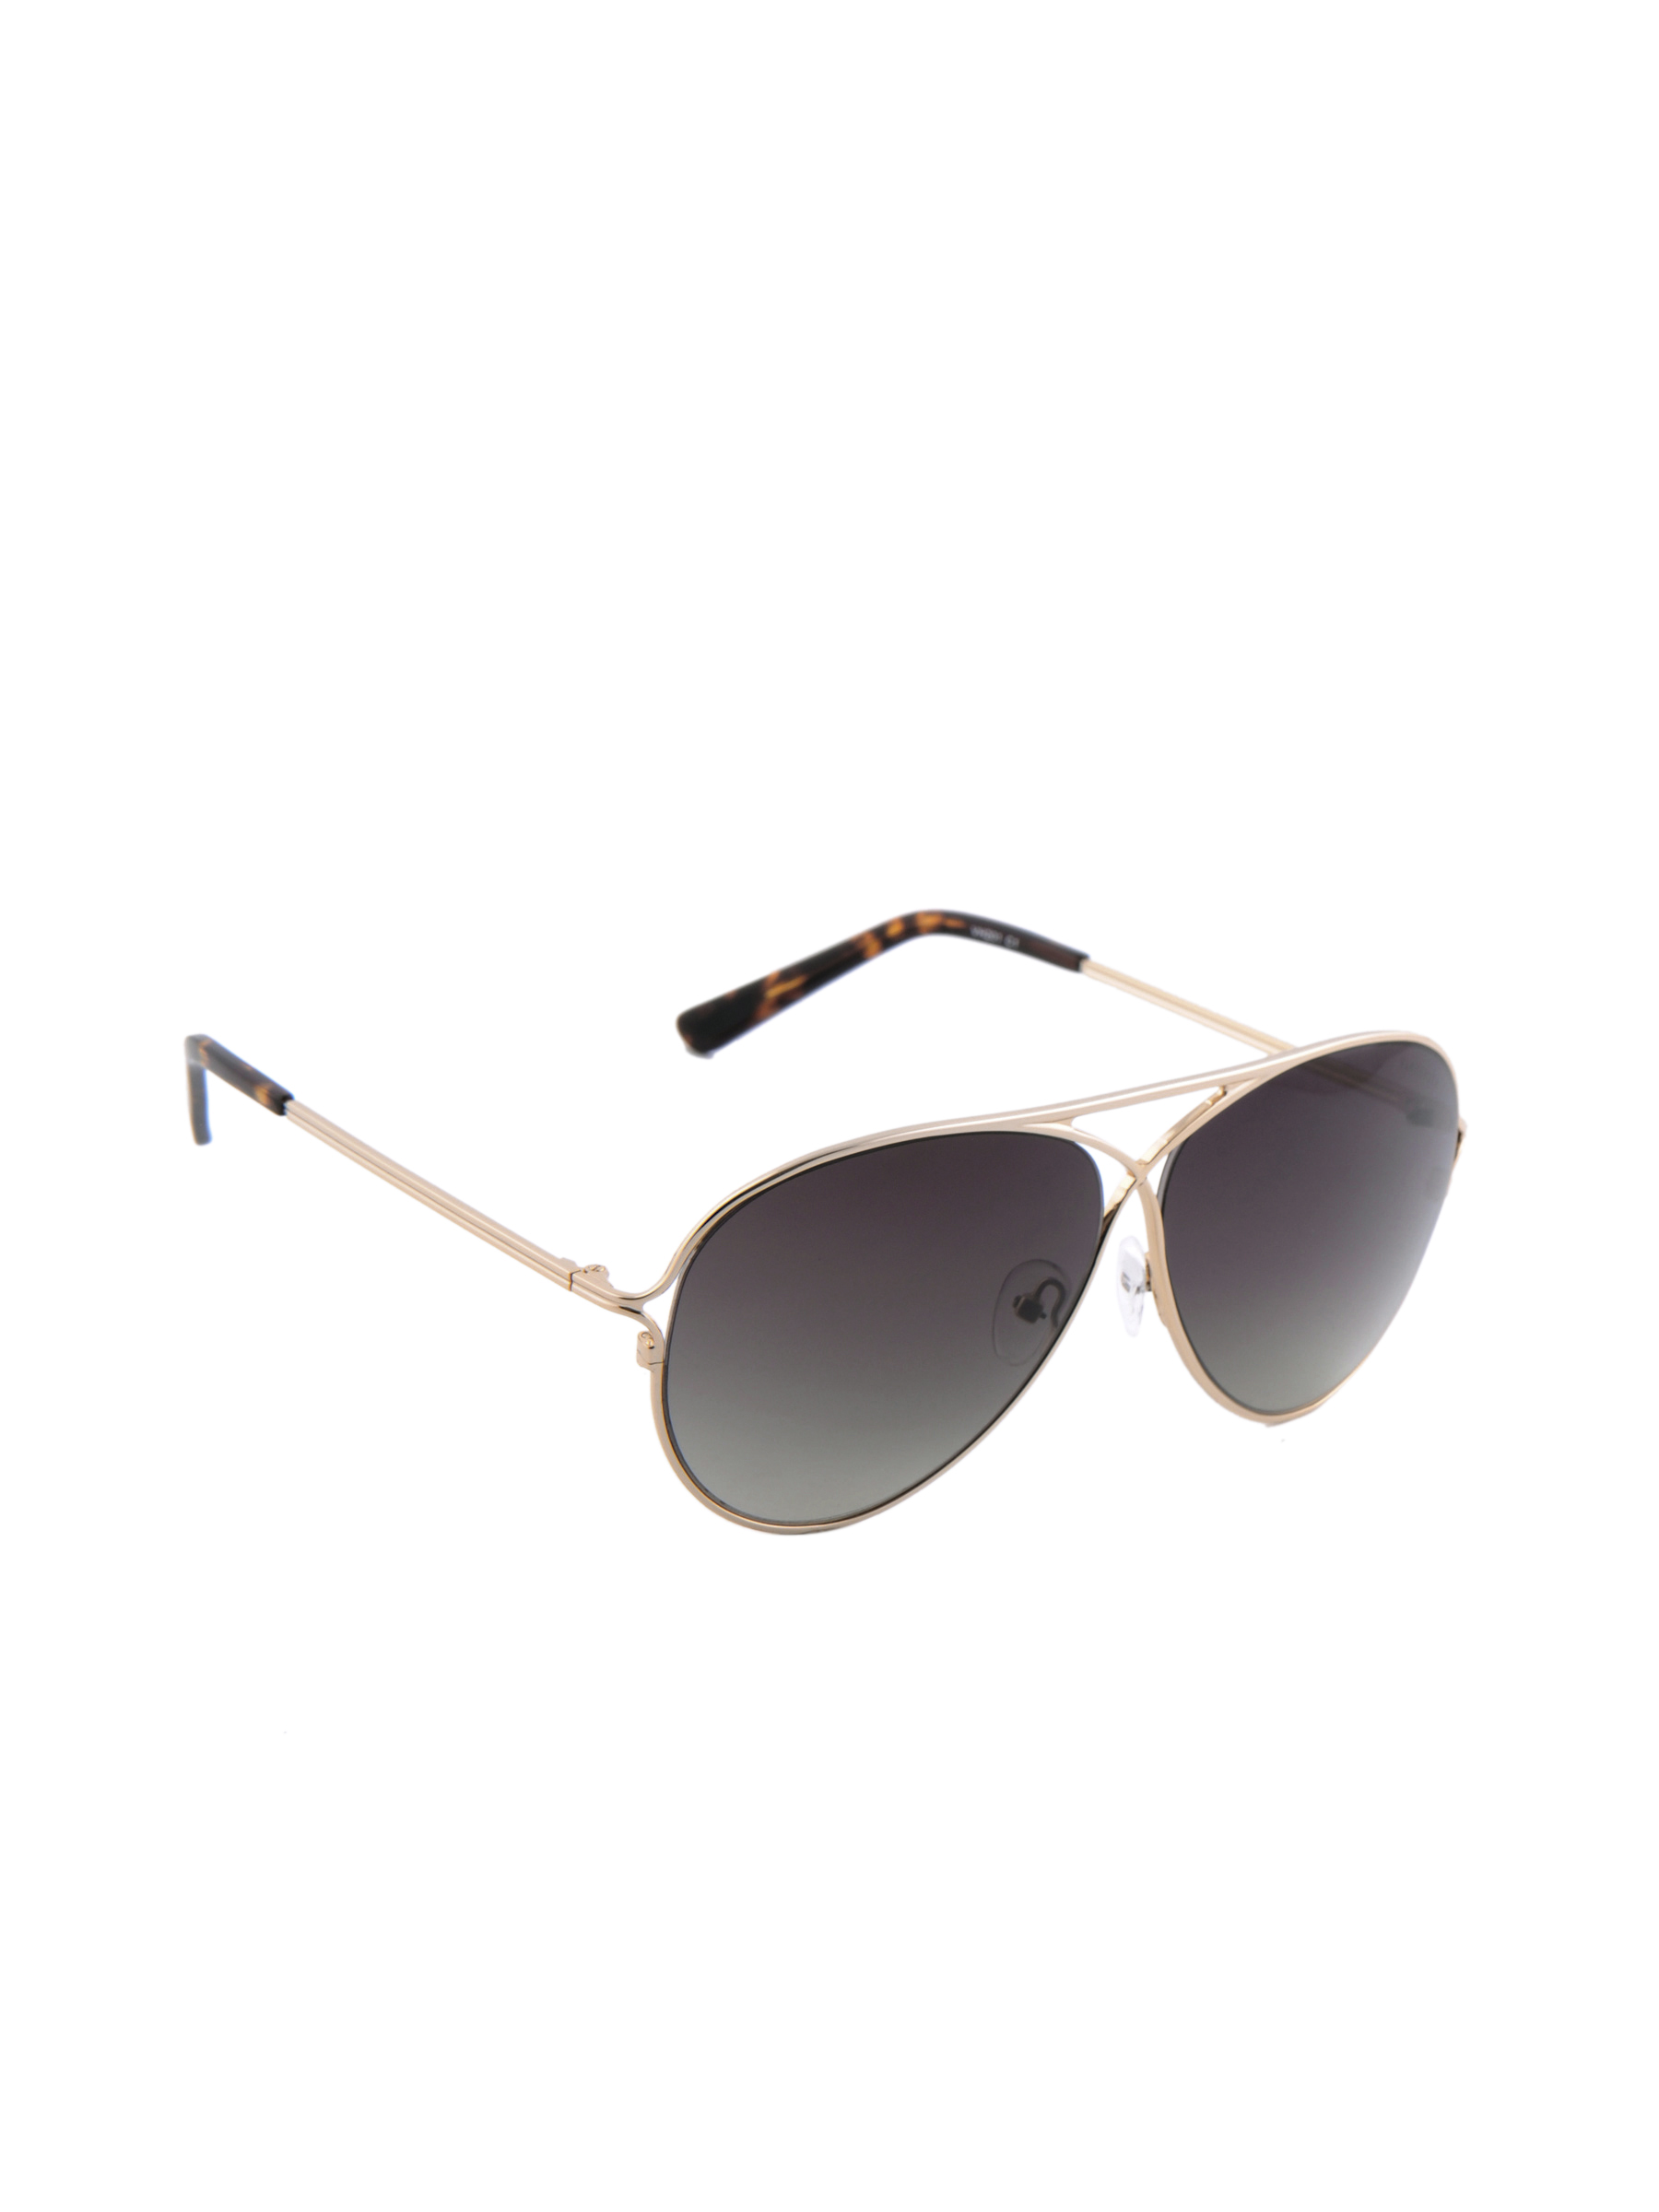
Van Heusen Women Casual Gold Frame Sunglasses
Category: Accessories / Eyewear / Sunglasses
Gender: Women
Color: Gold
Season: Winter 2016
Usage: Casual